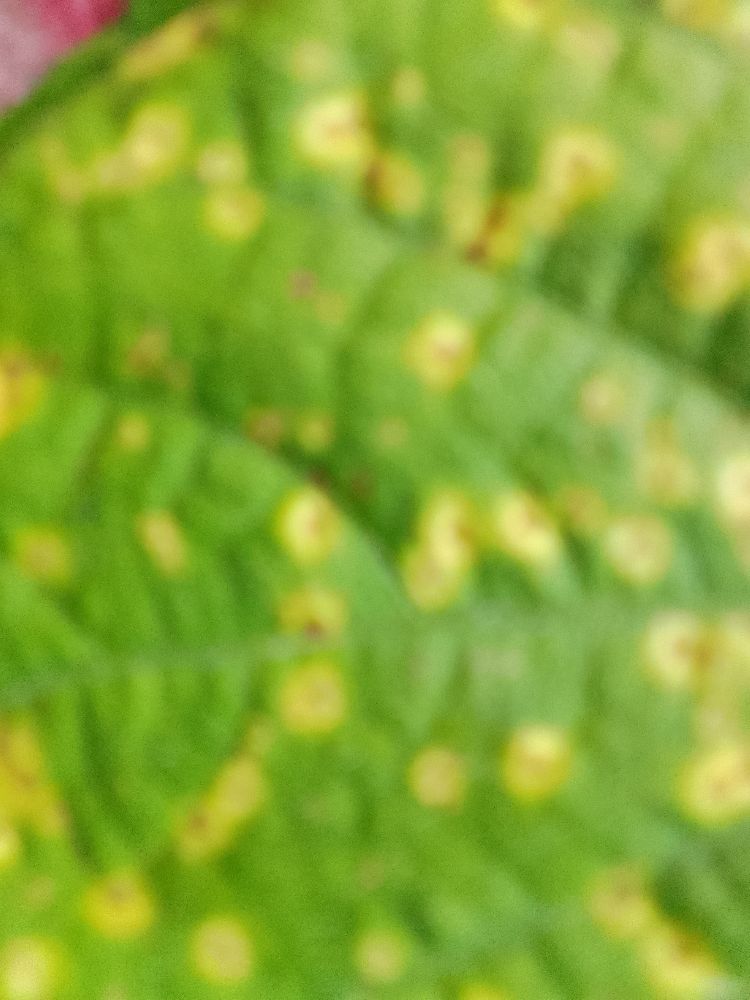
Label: rust